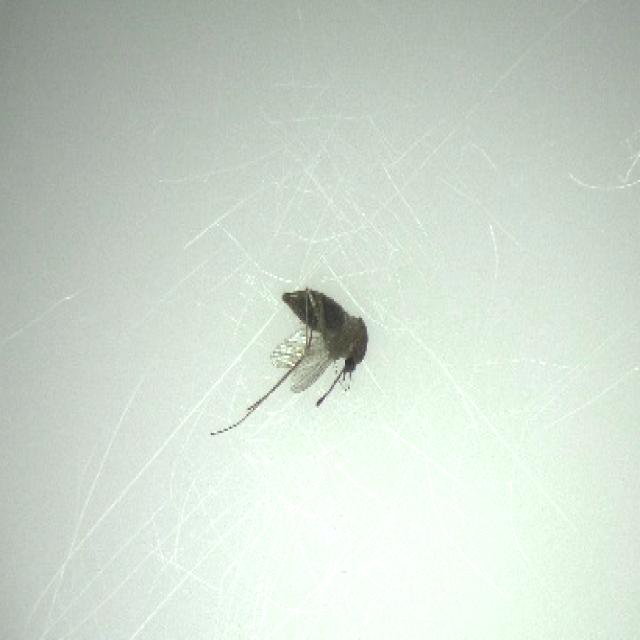
Species: culex_tritaeniorhynchus